Datsue-ba

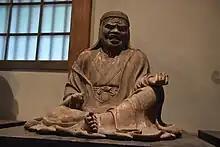
A wooden statue of Datsue-ba at Ennō-ji Temple, c. 1514.

Datsue-ba also appears on a Pilgrimage Mandala at "Zenkoji" temple in Nagano city. The mandala features twin images of Datsueba sitting near a tree strewn with white cloths. These twin images are positioned by the middle gate to the main worship hall, thus pointing pilgrims towards the most sacred site. This depiction of twin images of Datsueba is rare and likely unique to the "Zenkoji" Pilgrimage Mandala. At "Zenkoji", pilgrims often undergo a ritual rebirth, "kaidan meguri" (lit. traversing the ordination platform) wherein worshippers pass through a pitch black tunnel beneath the temple's main hall while feeling for an iron lock which is meant to establish a principle connection with the main Buddha of "Zenkoji". Considering that Datsueba is frequently associated with gates and boundaries between life and death, positioning her images as such might suggest her as serving the role of gatekeeper marking both a transition between sacred areas of the temple, as well as a between the realm of the living and the dead.